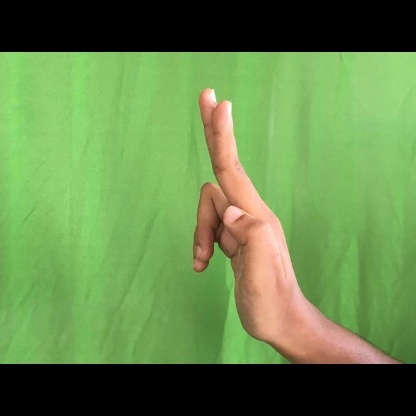
Mudra: Ardhapathaka